Moravia

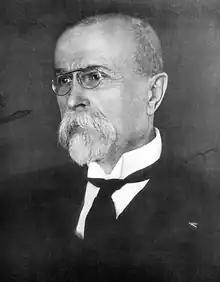
Tomáš Garrigue Masaryk

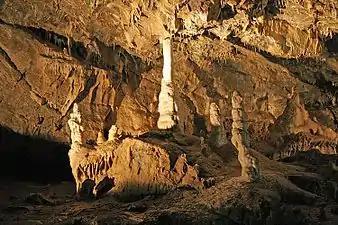
Punkevní Cave in the Moravian Karst

Moravia can be divided on dialectal and lore basis into several ethnographic regions of comparable significance. In this sense, it is more heterogenous than Bohemia. Significant parts of Moravia, usually those formerly inhabited by the German speakers, are dialectally indifferent, as they have been resettled by people from various Czech (and Slovak) regions.